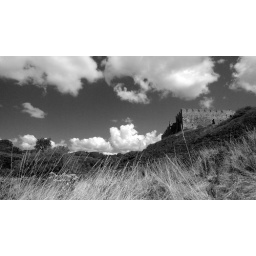
lovely clouds with the polarizing filter and red filter b&amp;amp;w in gimp